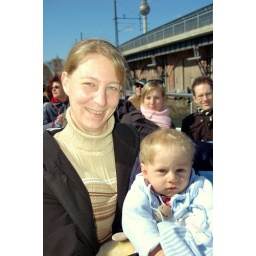
On the boat (Simon pulled his hat off 15 times in 3 hours)